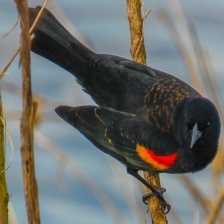
Species: RED WINGED BLACKBIRD
Scientific name: AGELAIUS PHOENICEUS